Percival Petrel

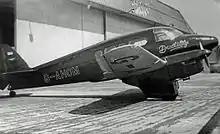
Ex RAF Petrel operated in the UK in 1949 by Ductile Steels as an executive transport

The Royal Air Force bought seven aircraft for communications duties under Air Ministry Specification 25/38; these were unofficially named Petrel. The Egyptian government bought two Q.6s.